Scott MacLeod (rugby union)

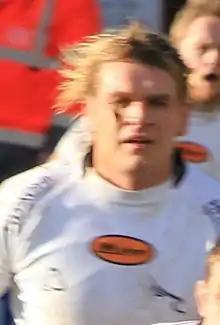

Scott MacLeod (born 3 March 1979 in Hawick) is a retired Scottish rugby union footballer. He last played as a lock for Newcastle Falcons. He is currently still an active part of that club, in a coaching role. Having retired from playing at the end of the 2016–16 season.